Paulus Bor

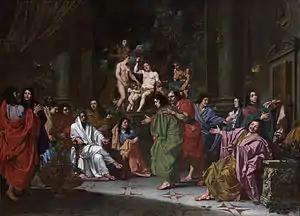
Unknown artist. The ritual of admission to membership in the society "Birds of a Feather", 1660

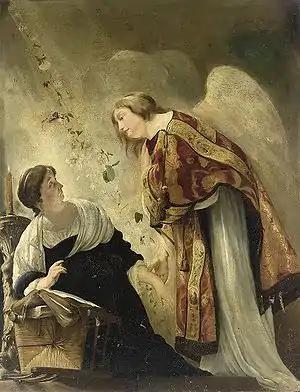
Paulus Bor, "The Annunciation of the Virgin's Death, c. 1635–1640", National Gallery of Canada, Ottawa

Bor, who was born and died in Amersfoort, was descended from a notable Catholic family. He made a study trip to Rome, where he was one of the founders of the "Bentvueghels", taking the nickname Orlando. He returned in 1626 to Amersfoort and joined Jacob van Campen in the decoration of the palace Honselaarsdijk belonging to Frederik Hendrik. In 1635, painted after a stay in Rome, significant is the work "La Maddalena". In 1656, he became regent of the godshuis "De Armen de Poth" in Amersfoort.